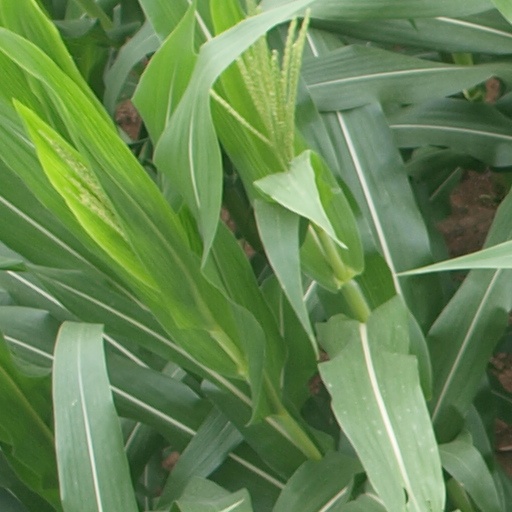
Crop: maize; corn